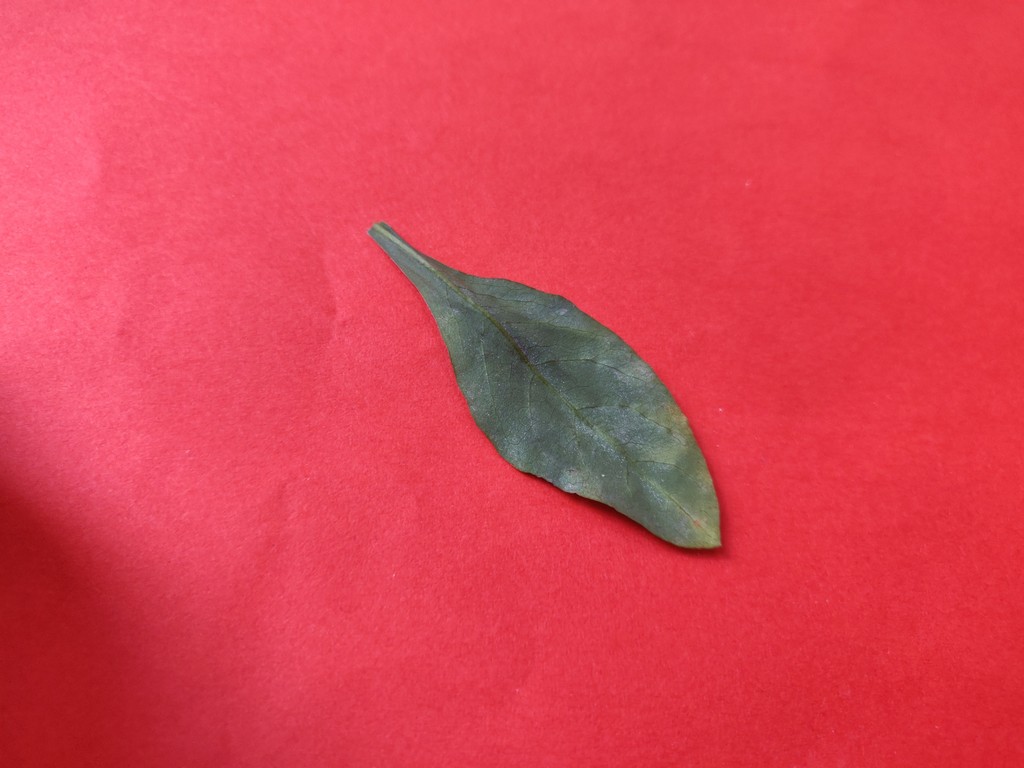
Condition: Unhealthy
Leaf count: single
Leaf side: back